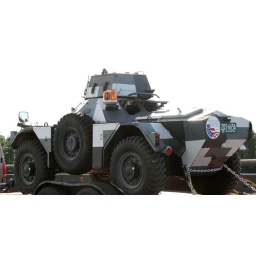
joy and i spotted this on our way back home from bellingham on I-5 in everett. 07/17/07